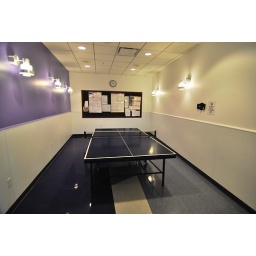
Ping-pong table in building A